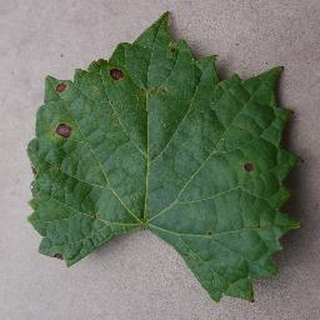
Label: grape_black_rot